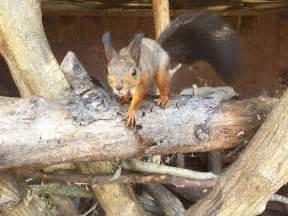
squirrel